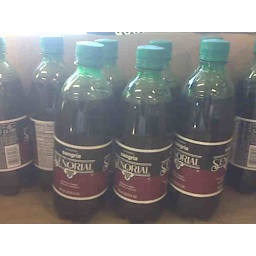
Wine in screwtop plastic bottles